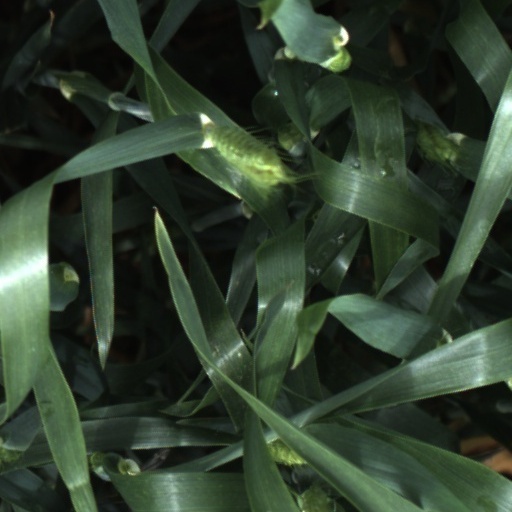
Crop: wheat